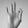
ASL letter: F